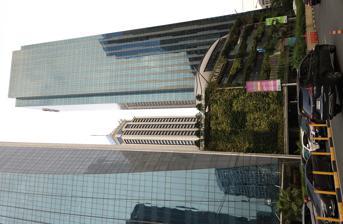
Building: The Podium
Country: Philippines
Year built: 2002
This article is about the mall in the Philippines. For other uses, see Podium (disambiguation) . The Podium The Podium along ADB Avenue in 2024 Project Developer Keppel Land Inc. BDO Unibank Architect Pimentel, Rodriguez, Simbulan and Partners (Phase 1) Arquitectonica and Felix S. Lim and Associates (Phase 2) Website thepodium .com .ph Physical features Divisions The Podium (mall) BDO Corporate Center The Podium West Tower Location Place in Mandaluyong, Philippines Coordinates: 14°35′06″N 121°03′32″E / 14.585°N 121.059°E / 14.585; 121.059 Country Philippines City Mandaluyong The Podium (also known as SM Podium or SM The Podium ) is a mixed-use development located along ADB Avenue in the Ortigas Center , a major business and commercial district in Mandaluyong , Philippines. It was developed in December 2001 and officially opened in August 2002 as a joint project of Singaporean company, Keppel Land , and BDO Unibank . The mixed-use development has a floor area of 140,000 m 2 (1,500,000 sq ft) and consists of a shopping mall of the same name, which has a floor area of 50,000 m 2 (540,000 sq ft) and two office buildings built on top of it, having a total floor area of 90,000 m 2 (970,000 sq ft). The buildings are the BDO Corporate Center and The Podium West Tower which were built in 2015 and 2019. A six-level expansion (Phase 2), located beside the main mall, was opened on October 27, 2017. The expansion will also include a podium within the towers, and was opened on 2019. The main building (Phase 1) entered renovation works following the opening, and was completed in December 2018. Interior of the renovated Podium Mall History The Podium Mall Phase 1 in 2007, before renovations Logo until 2023, before the rebranding Completed in July 2001, the first phase of The Podium mall was designed by Pimentel, Rodriguez, Simbulan and Partners (PRSP) and was constructed by the Monolith Construction and Development Corporation with a conditioned floor area of 26,922 m 2 (289,790 sq ft). The mall was opened in 2002. The mall was a few meters away from SM Megamall and the St. Francis Square Mall . It was also located beside the Benguet Center building, which was the headquarters of BDO Unibank until 2011. This gave way to the mall's full closure in 2017 for expansion works. On October 27, 2017, the mall held a soft opening of its second phase, with the first phase remaining closed for renovation. In May 2019, part of the underside of an escalator at the mall collapsed after heavy rains damaged part of the mall's ceiling. On September 6, 2019, Singapore president Halimah Yacob graced the grand reopening of The Podium, completing the mall's second phase. She was in Manila for a state visit to celebrate the 50th anniversary of diplomatic relations between Singapore and the Philippines. On March 27, 2023, BDO Unibank announced that it would take full ownership of The Podium complex after its board approved the acquisition of shares of its partners in the SM Keppel Land Inc. (SMKL) joint venture. it later formally acquired in December of the same year. The following month in January 2024, SM Keppel Land Inc. merged with its parent BDO Unibank Inc., with BDO Unibank Inc. as surviving entity of the said merger. Features Designed with a modern mix of glass, curves and green. The Podium features intricate architectural accents and a living green wall facade. It also features three Director's Club Cinemas that were opened on December 15, 2018. Awards The Podium was awarded the LEED Gold Mark (Core & Shell) pre-certification by the US Green Building Council and is also the first building in the Philippines to receive the provisional Green Mark Gold Award by the Building and Construction Authority of Singapore. See also SM Aura SM Lanang References